South African Class ES

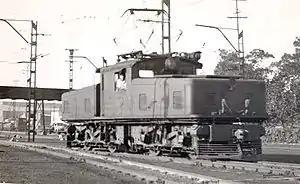
Class ES shunting locomotive, c. 1936

In 1936, the South African Railways built two Class ES centre-cab electric shunting locomotives with a Bo+Bo wheel arrangement, based on the Class 1E mainline electric locomotive. Between then and 1964, more were acquired until a total of 24 Class ES locomotives were eventually in service. Four more were built new for industry in 1952 and 1957.